Asaphodes ida

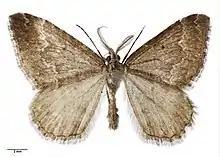
Male holotype specimen

This species was described by Charles E. Clarke in 1926 as "Xanthorhoe ida", using material collected by George Howes in February of that year at Eweburn Stream, Mount Ida in Canterbury. George Hudson discussed and illustrated this species as "Xanthorhoe ida" in 1928. In 1987 Robin C. Craw, after considering its genital structure, proposed assigning this species to the genus "Asaphodes". In 1988 John S. Dugdale agreed with this proposal. The male holotype specimen, collected at Eweburn Stream, Mount Ida, is held at the Auckland War Memorial Museum.